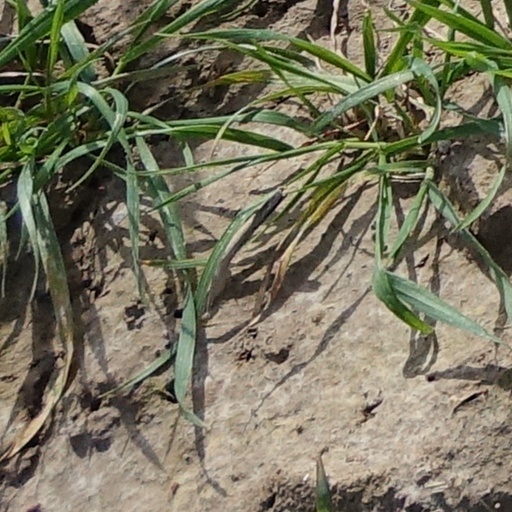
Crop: wheat